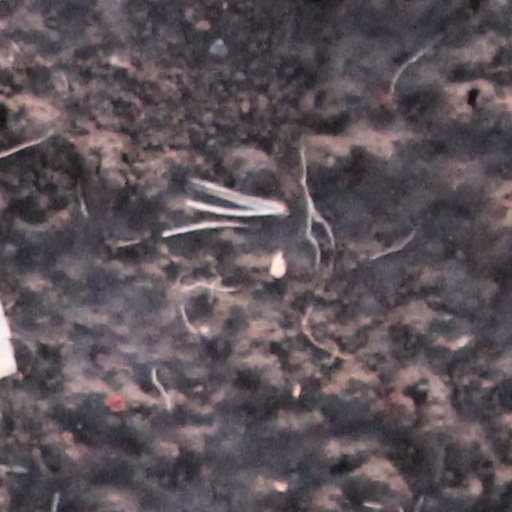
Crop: wheat